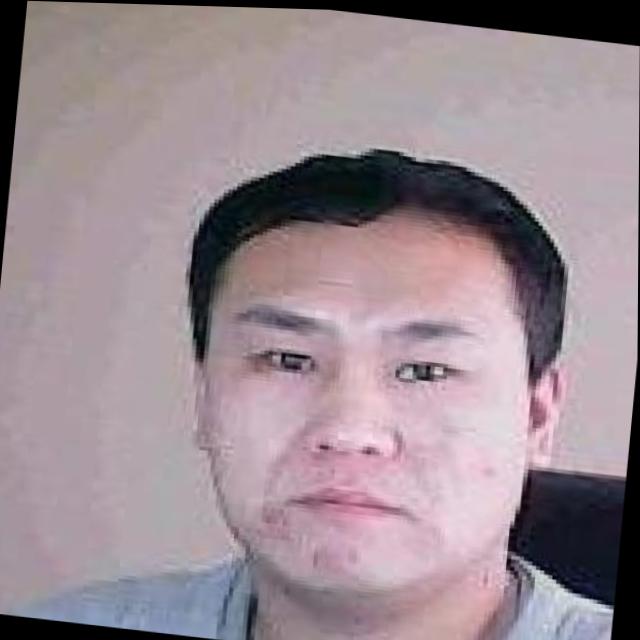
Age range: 21-44